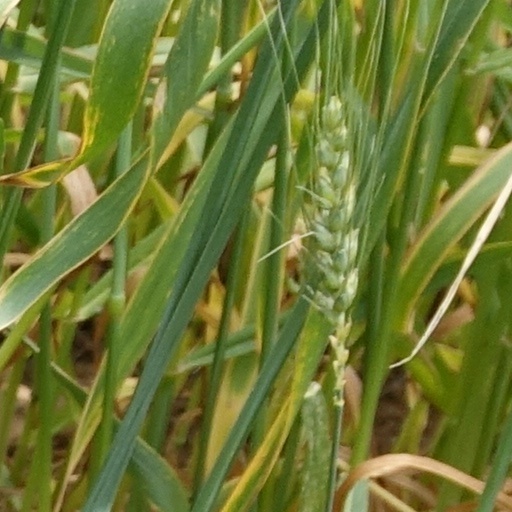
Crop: wheat